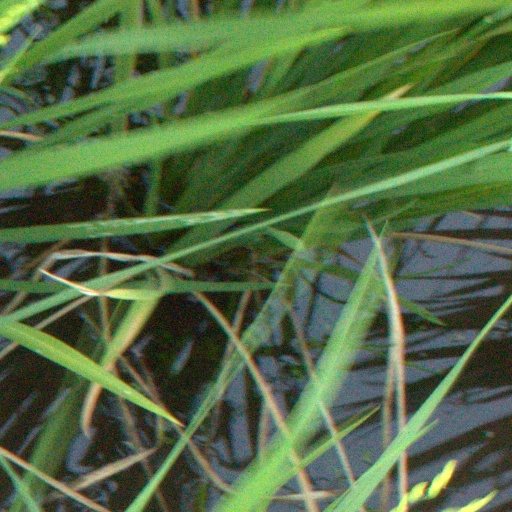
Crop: rice